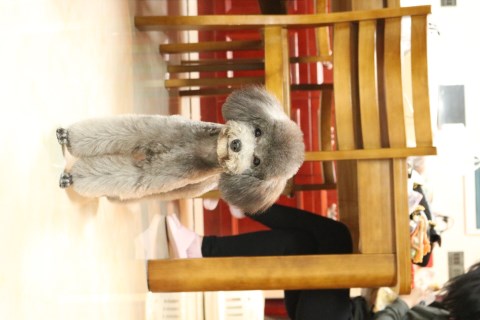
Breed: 2925-n000114-toy_poodle